Riad Al Solh Square

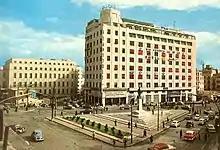
The square in the 1960s

Riad Al Solh Square is a square in the heart of downtown Beirut, Lebanon.